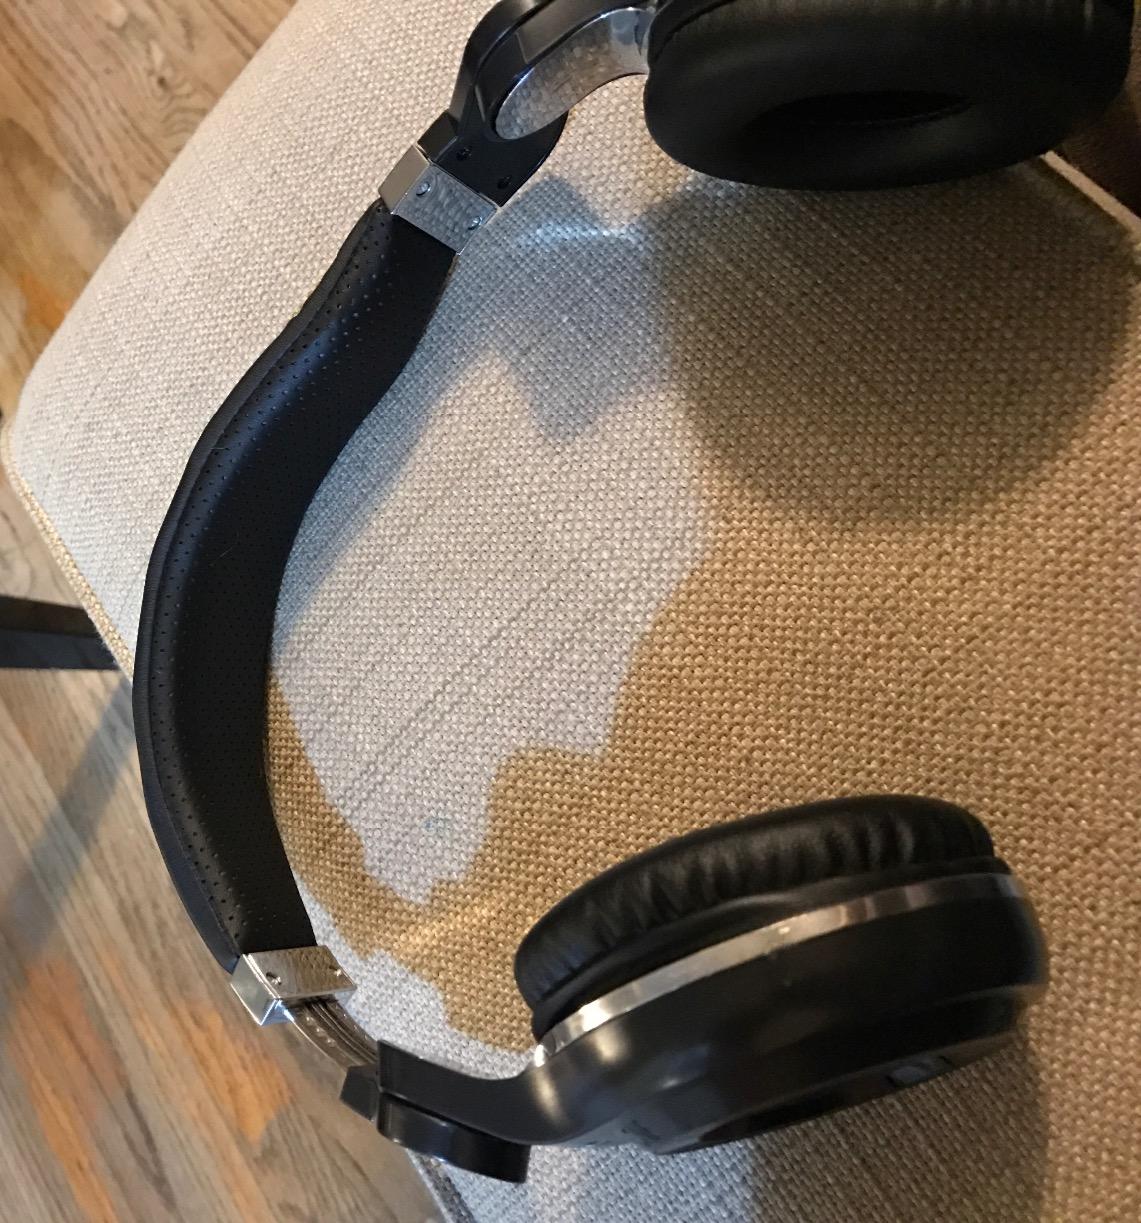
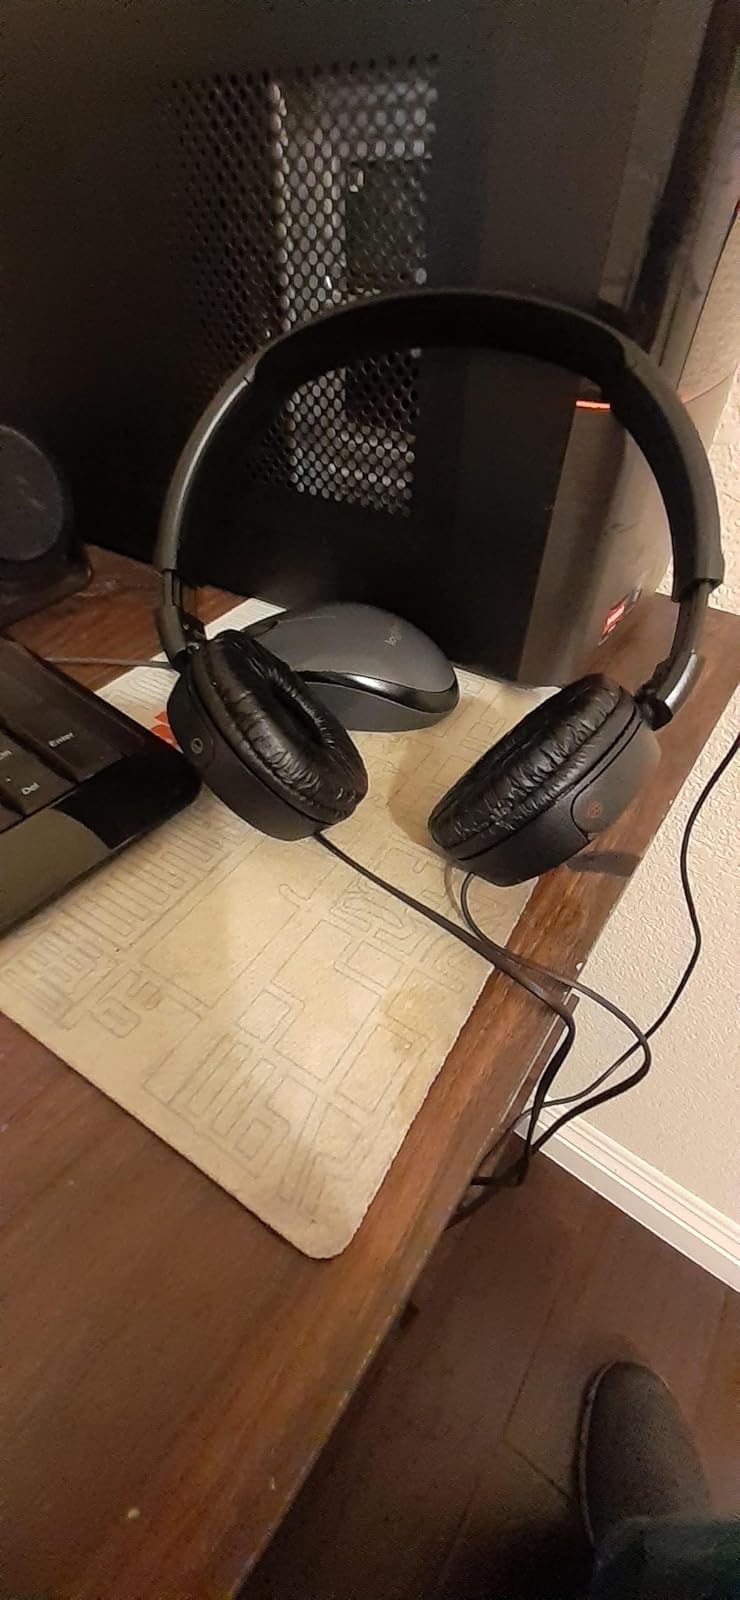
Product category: headphones
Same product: no